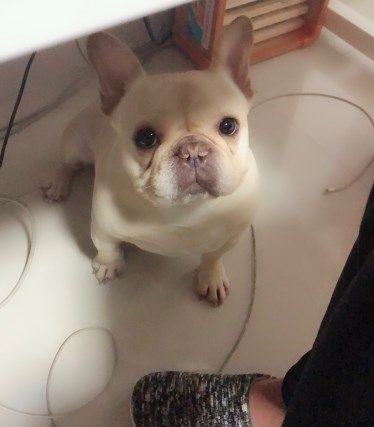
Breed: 1121-n000002-French_bulldog